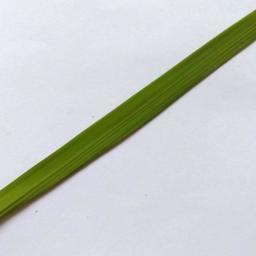
Label: Rice___Healthy